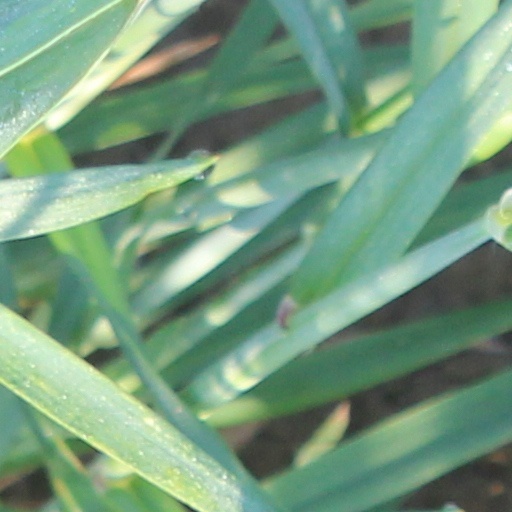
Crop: wheat